Pan (2015 film)

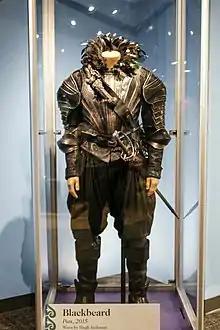
Hugh Jackman's Blackbeard costume on display at The Children's Museum of Indianapolis in 2015

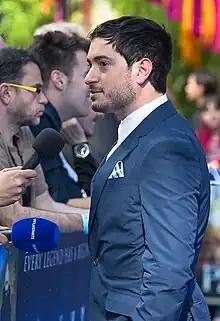
Jason Fuchs at the film's premiere

The script for the film was listed on Hollywood's 2013 Black List. In January 2014, Garrett Hedlund was cast as a younger version of Captain Hook. On January 24, 2014, Jackman was officially cast as the pirate Blackbeard. In February, a casting call was issued for the role of Peter Pan, which went to newcomer Levi Miller in March. In April 2014, Amanda Seyfried was cast. In August 2014, British model Cara Delevingne was chosen to play a mermaid.